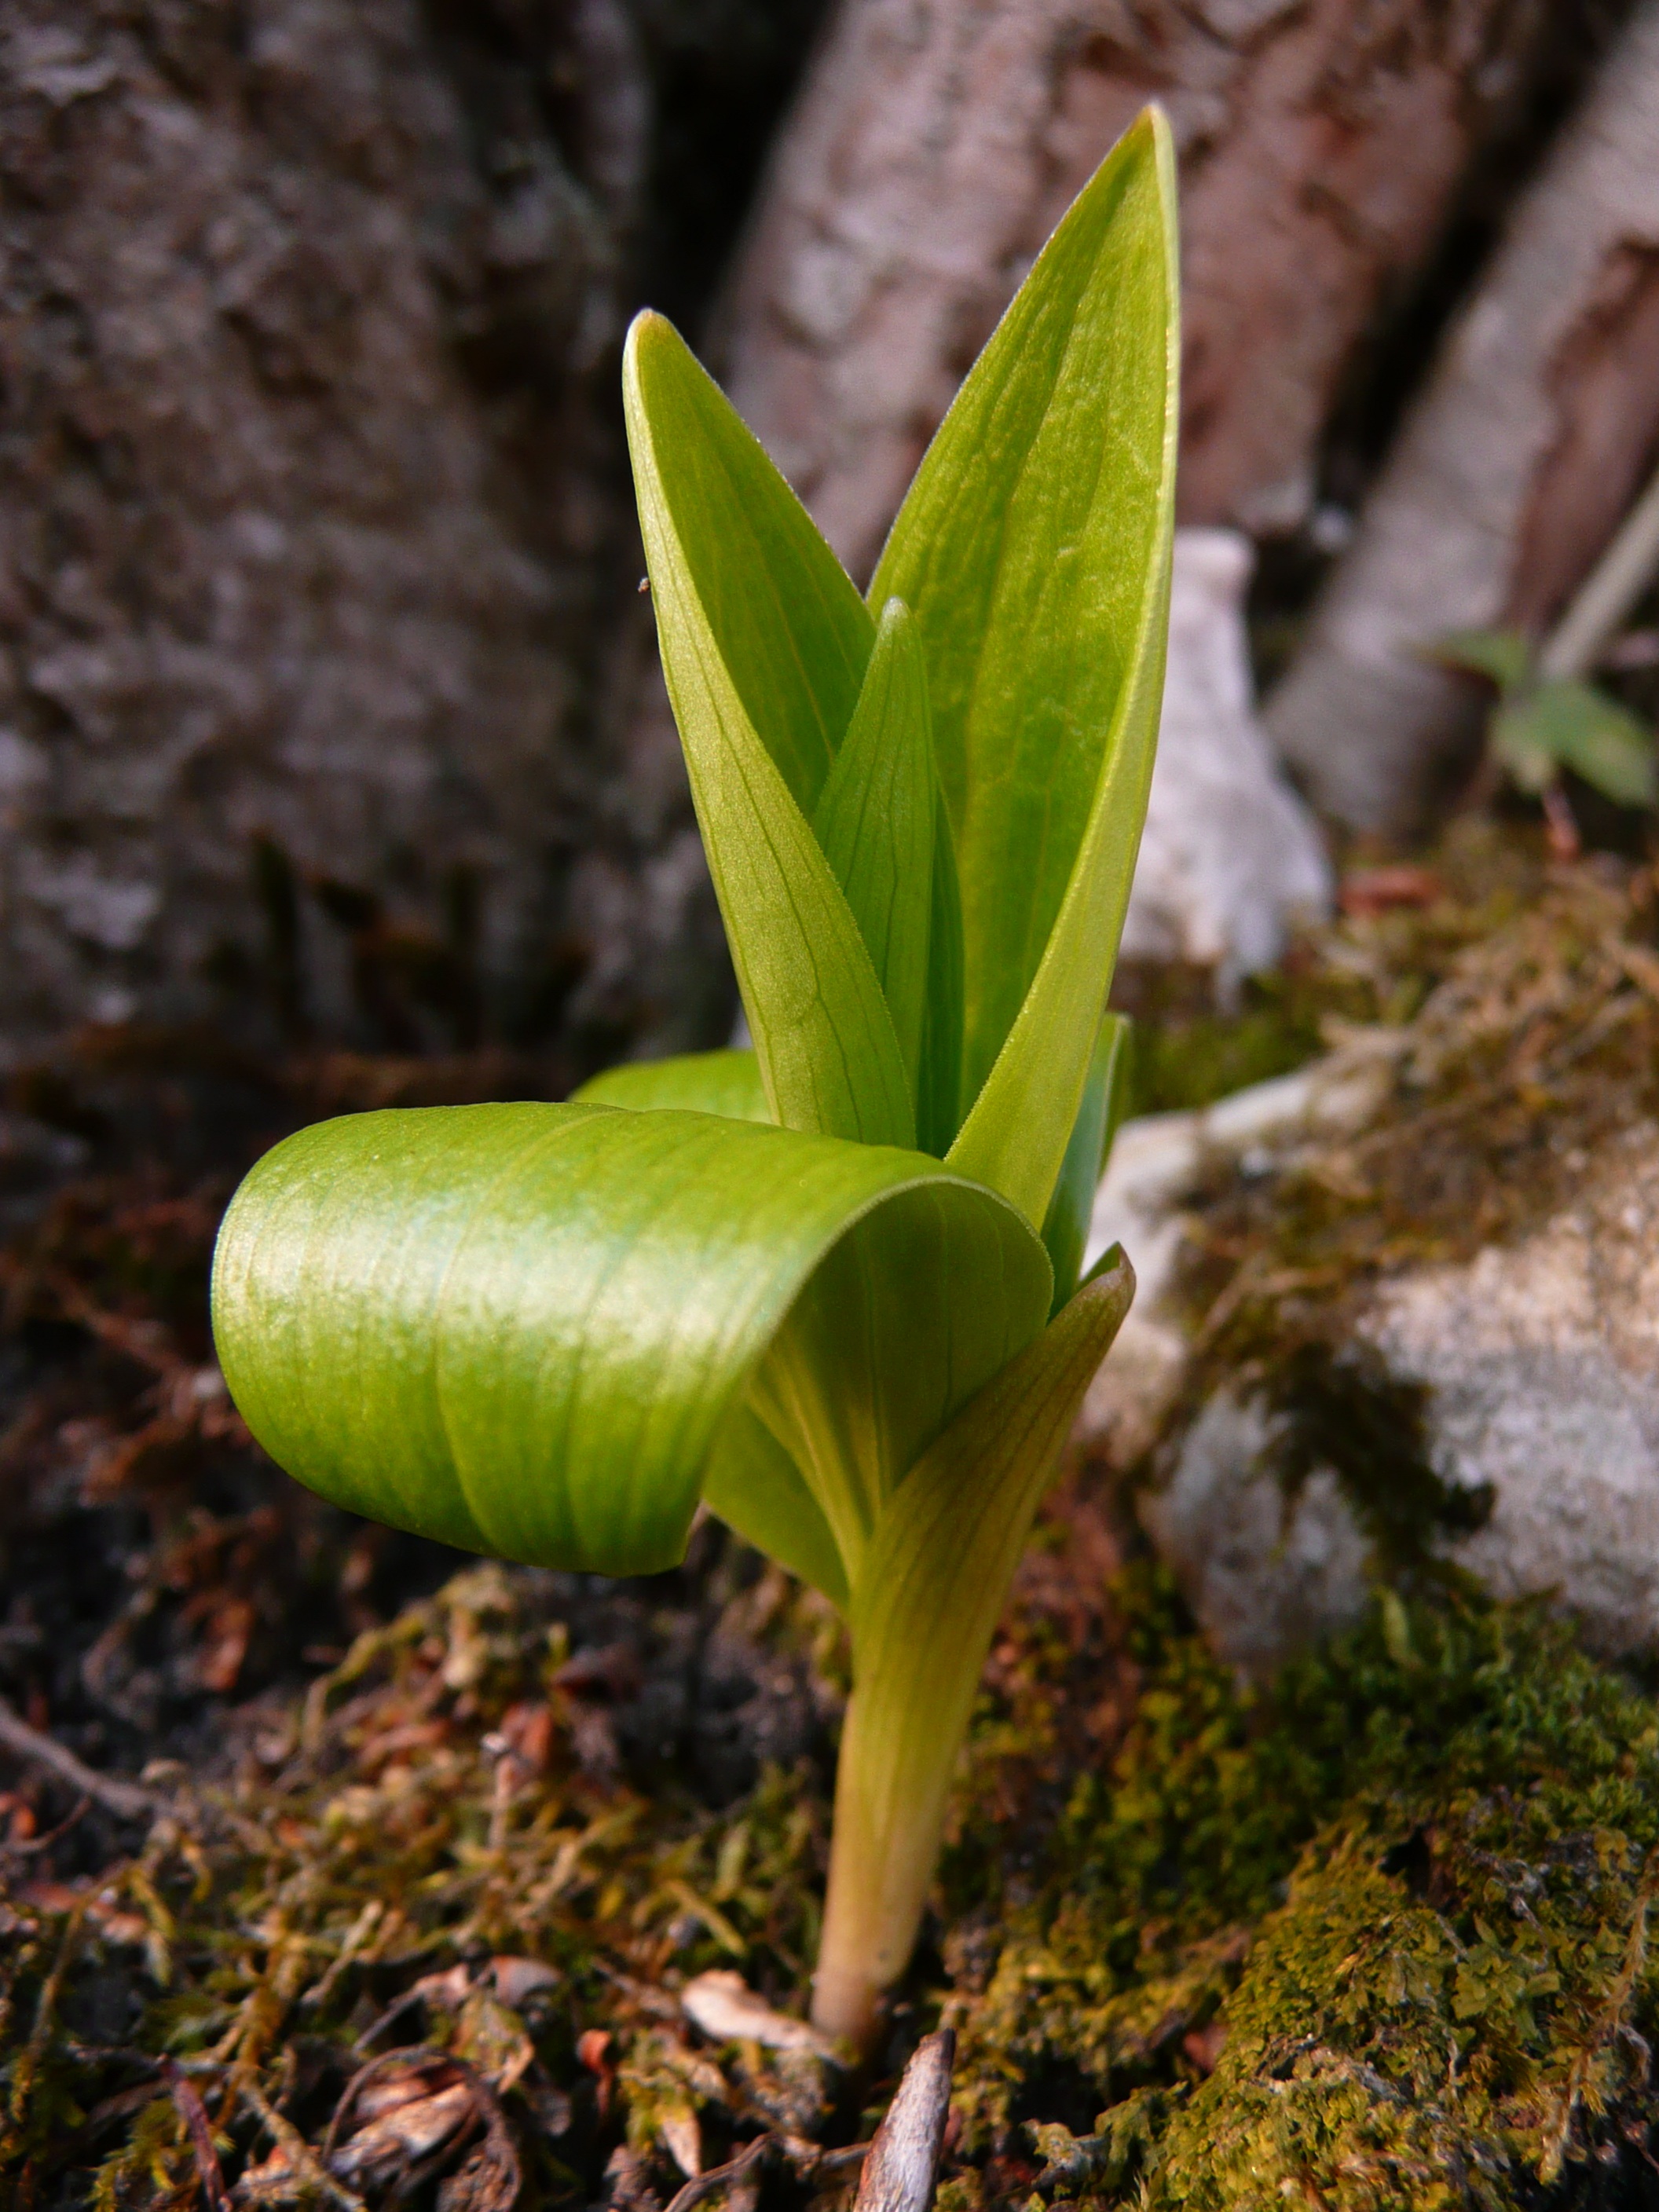
growth, plant, leaf, flower, spring, green, soil, botany, flora, wildflower, art, arum, macro photography, flowering plant, new beginning, plant stem, land plant